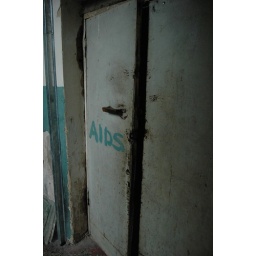
door in the building where the Refugees Live